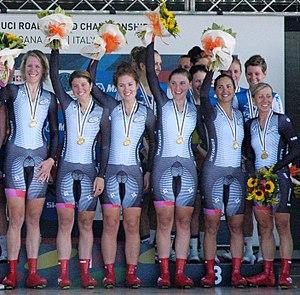
Katie Colclough est une coureuse cycliste britannique à la retraite.